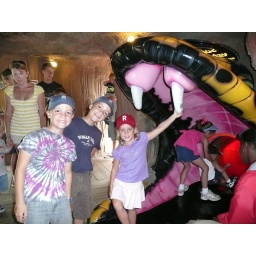
Slide in the tree house